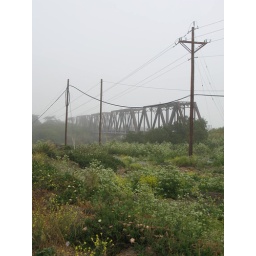
tressle railroad bridge over salainas river